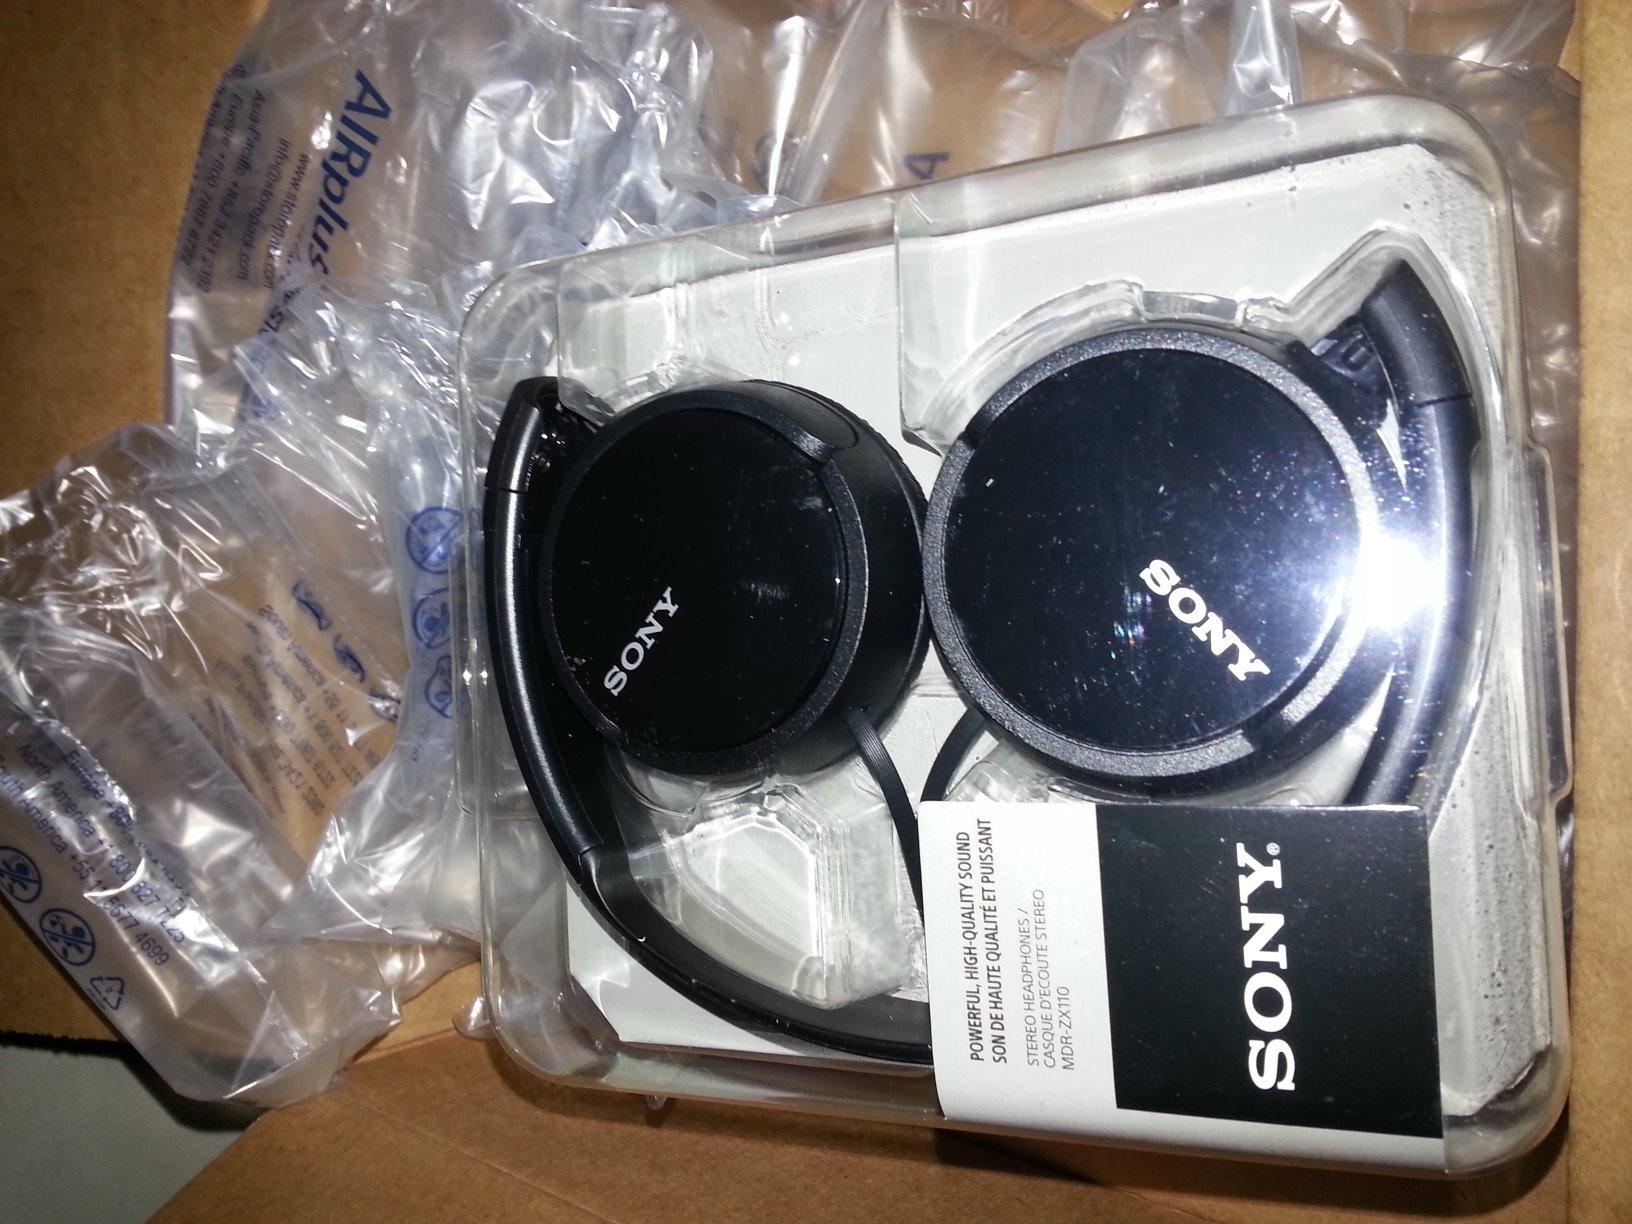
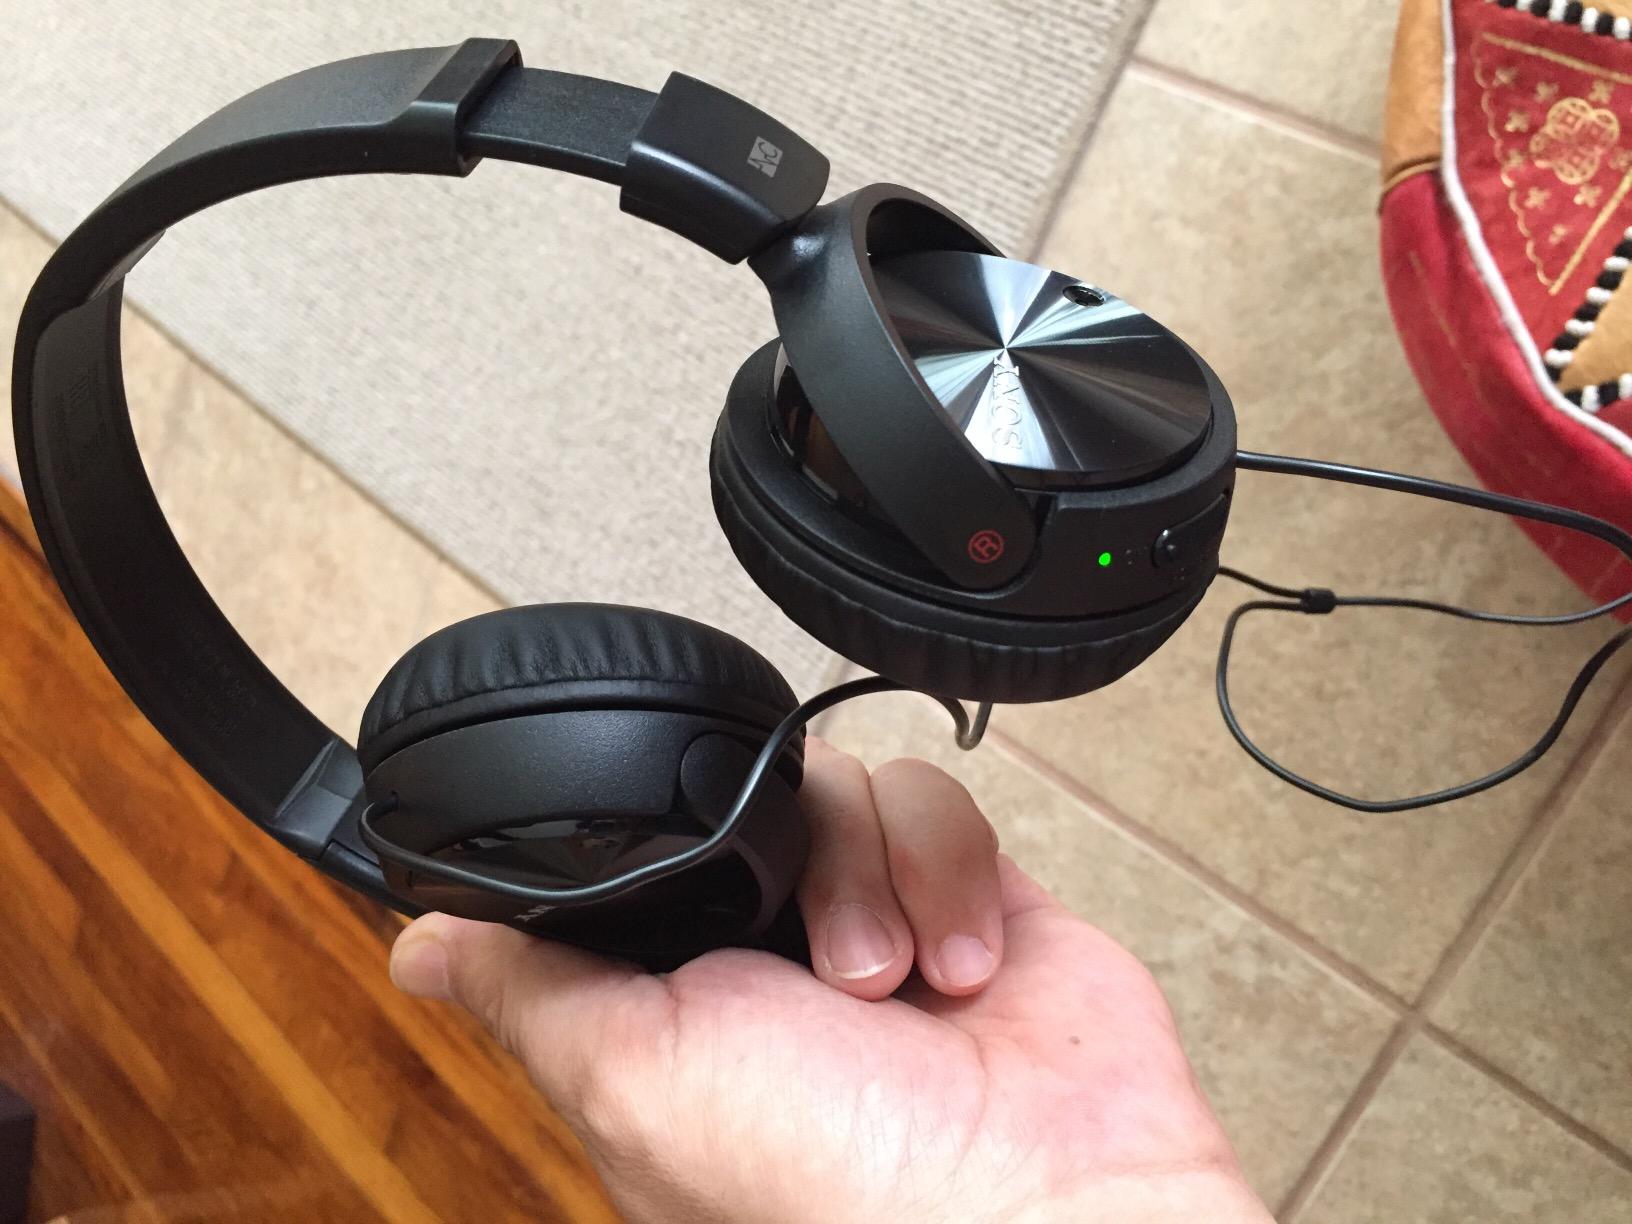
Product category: headphones
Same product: yes